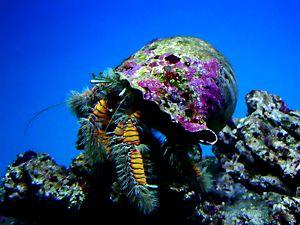
Aniculus est un genre de crustacés décapodes de la famille des Diogenidae.